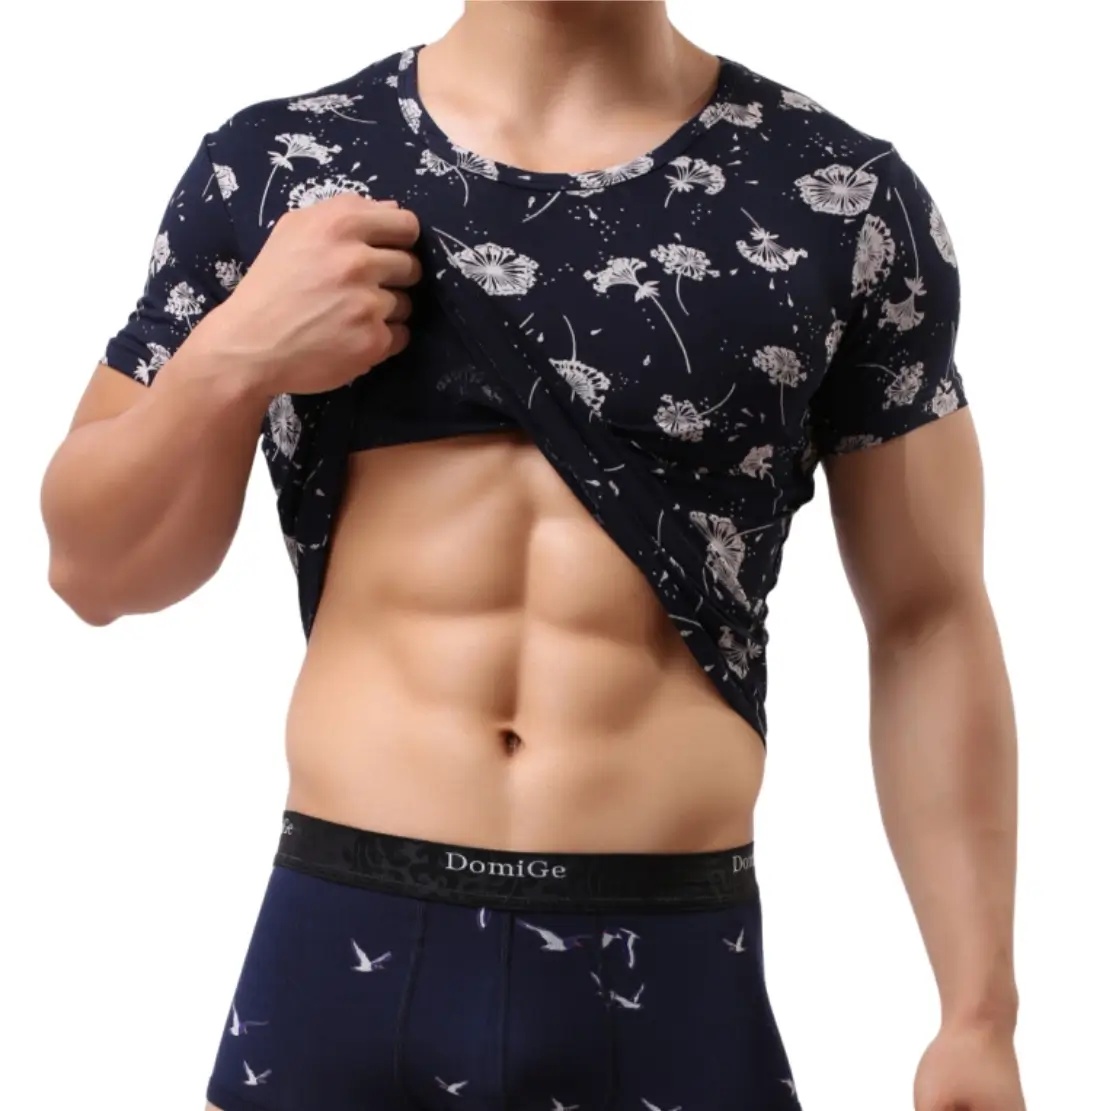
DomiGe Men's Undershirt Modal O-Neck Short Sleeve Undershirt
Upgrade your wardrobe with DomiGe's ultra-soft men's undershirt. Crafted from 95% modal & 5% spandex, this O-neck short sleeve top ensures breathable comfort & a perfect fit. Stylish deep blue print adds a touch of elegance. Premium Modal Blend - Indulge in the softness of 95% modal fiber, blended with 5% spandex for enhanced flexibility and durability. Breathable & Moisture-Wicking - Perfect for all-day wear, the modal fabric keeps you cool and dry by wicking away sweat. Stylish O-Neck Design - The classic round neckline complements any outfit, from formal suits to casual wear. Versatile Undershirt - Ideal as a base layer or standalone piece, adding a layer of comfort under shirts or worn alone. Superior Fit - Spandex addition ensures a snug yet non-restrictive fit, hugging your body contours perfectly. Durable & Easy Care - Machine washable for hassle-free maintenance, retaining its shape and color wash after wash.
Brand: DomiGe
Category: Apparel & Accessories > Clothing > Men's Undergarments > Men's Underwear > Undershorts